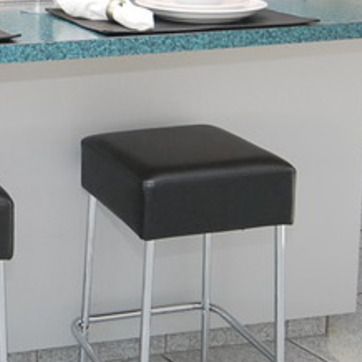
Material: leather